H. R. Keshava Murthy

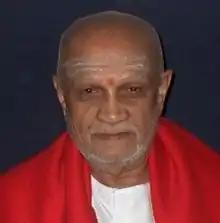

H. R. Keshava Murthy (22 February 1934 – 21 December 2022) was an Indian gamaka exponent and guru. He was honoured with Shantala Natya Sri Award by the Government of Karnataka in 1998 and Padma Shri in 2022 by the Government of India in the field of arts.